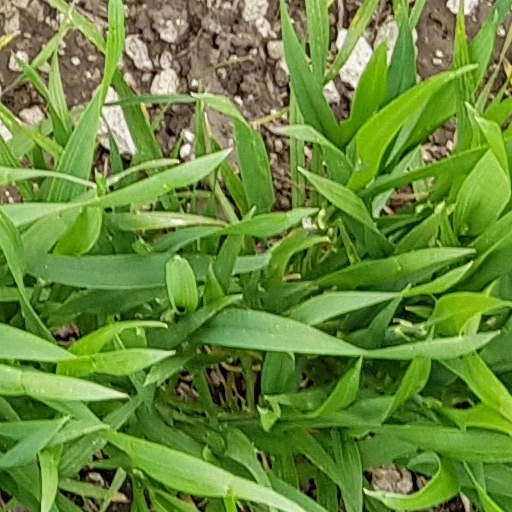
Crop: wheat